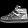
Label: Sneaker